Martha Perry Lowe

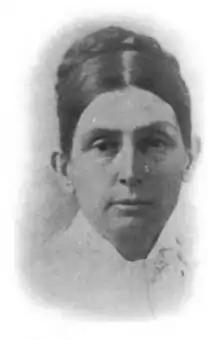
(undated)

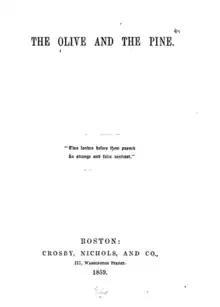
"The Olive and the Pine"

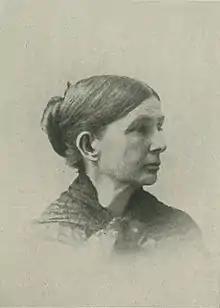
(ca. 1893)

After her year abroad, Lowe resolved to put into form a poetic souvenir of her travels. During this time, her sister Ellen married Dr. Edward B. Peirson of Salem, Massachusetts. While Lowe was visiting in this new home, she met the Rev. Charles Lowe, pastor of the North Church of that city. They were married in the autumn of 1857. After a trip in the Berkshires, they settled on the Pickman farm, which belonged to Dr. and Mrs. George B. Loring, and was situated about from Salem. Mr. Lowe at this time was obliged, on account of ill health, to resign his pastorate at the North Church. Their stay on the farm was of short duration, but they were able to secure a nearby cottage close to the water, which they called "Mill-side", where Mrs. Lowe completed her first book, "The Olive and the Pine, or Spain and New England". The first part is devoted to Spain, and the latter to New England.